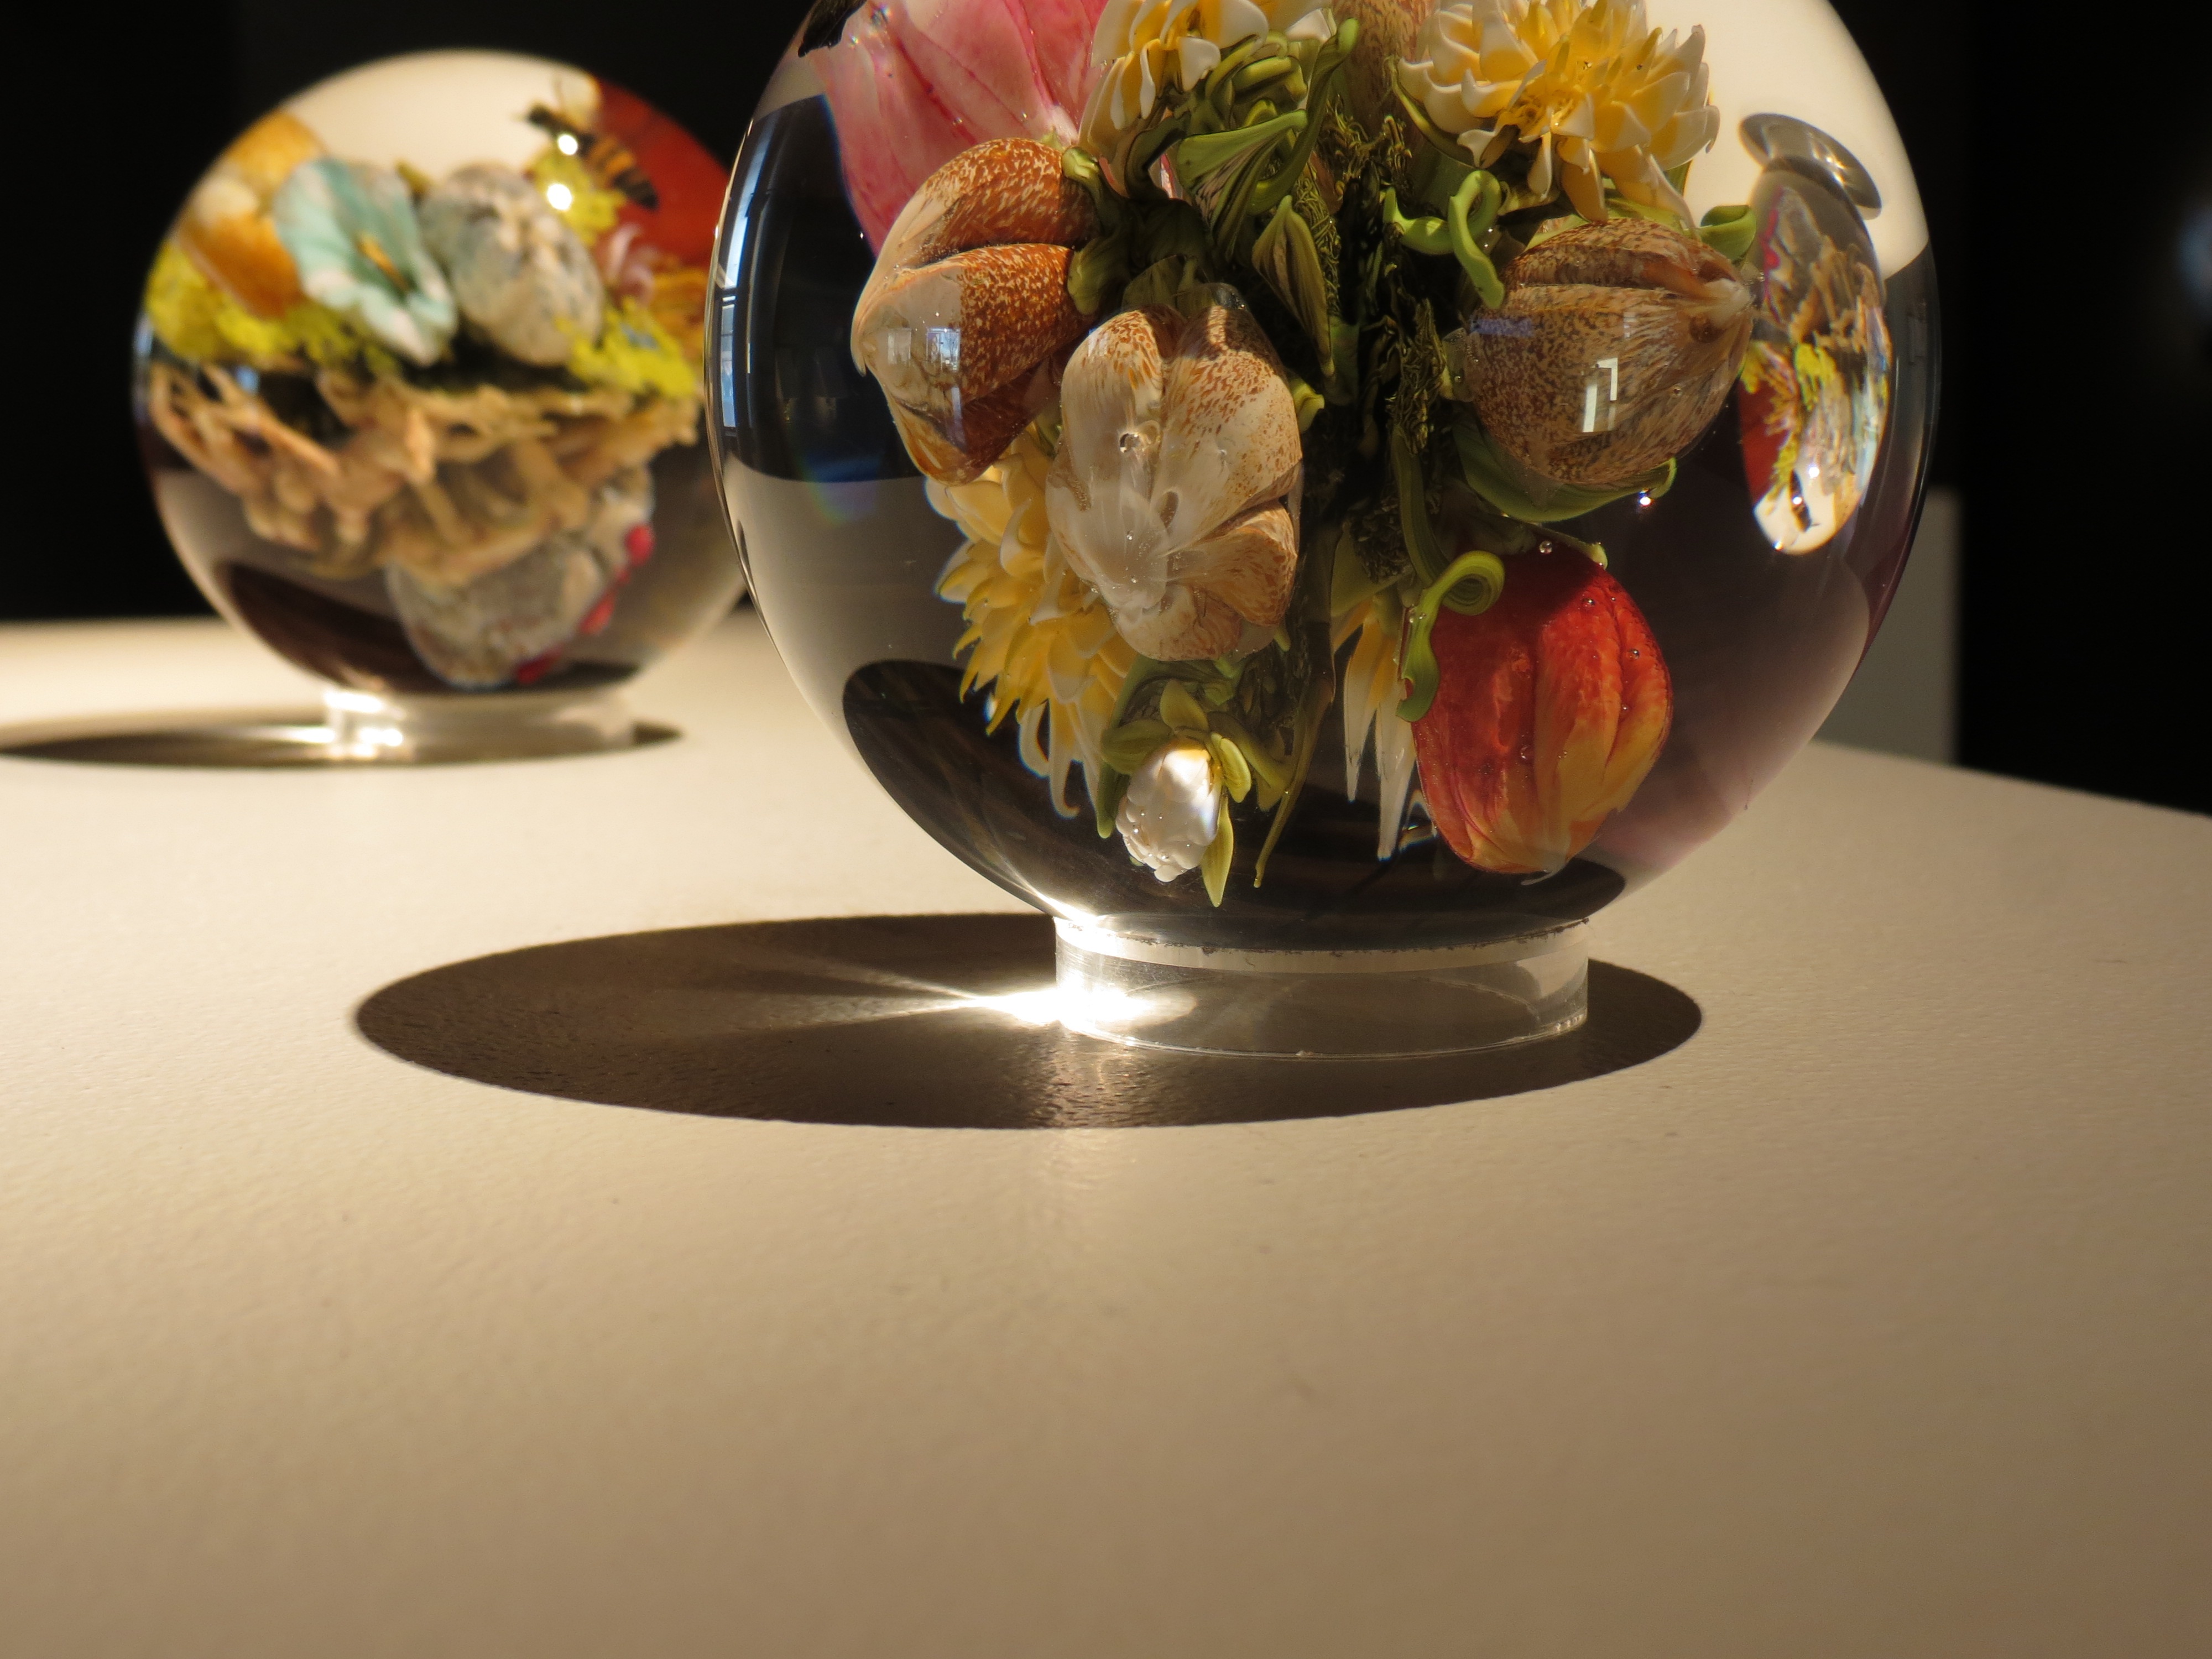
flower, glass, food, still life, painting, art, centrepiece